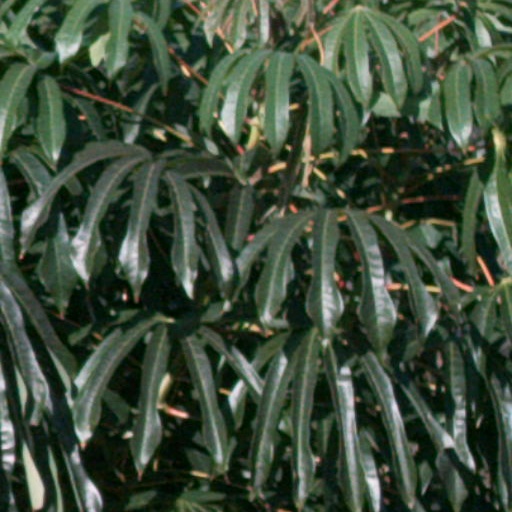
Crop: cassava